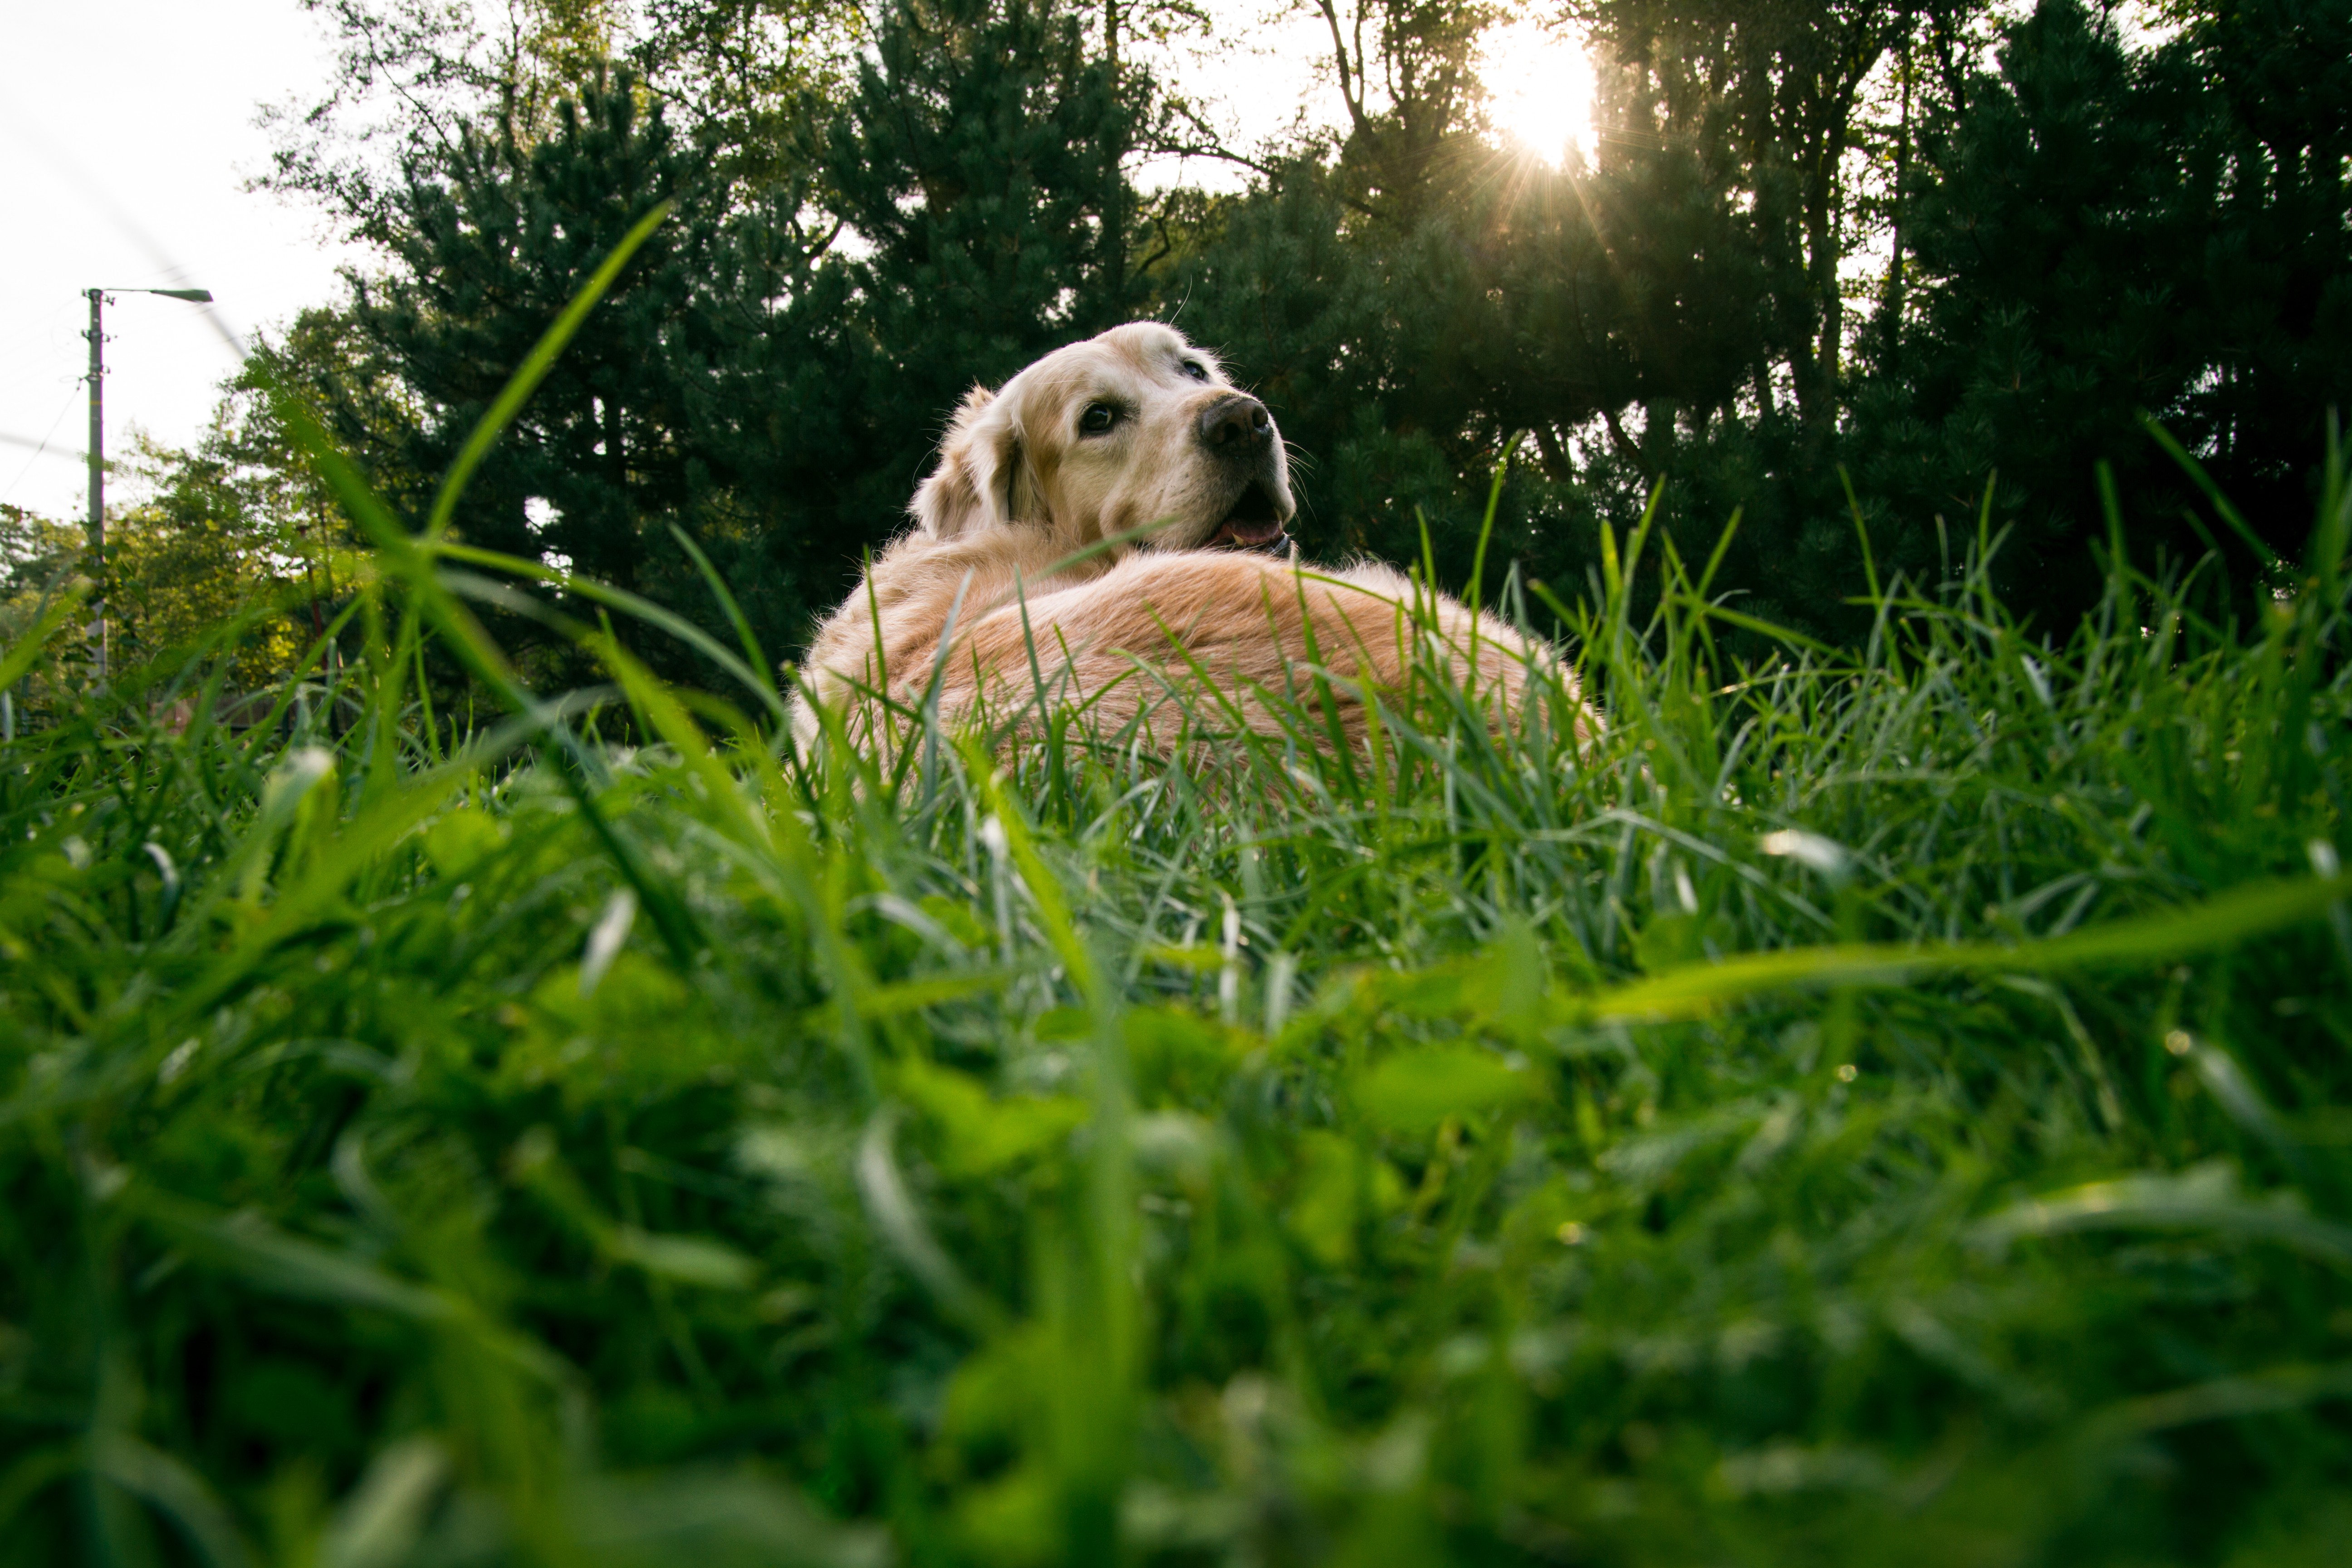
grass, lawn, flower, summer, green, golden, jungle, garden, pets, dogs, animals, beautiful, tongue, domestic, retriever, breed